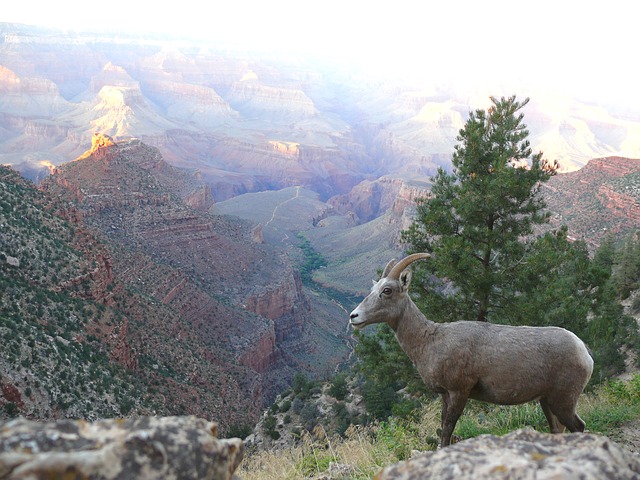
Label: sheep